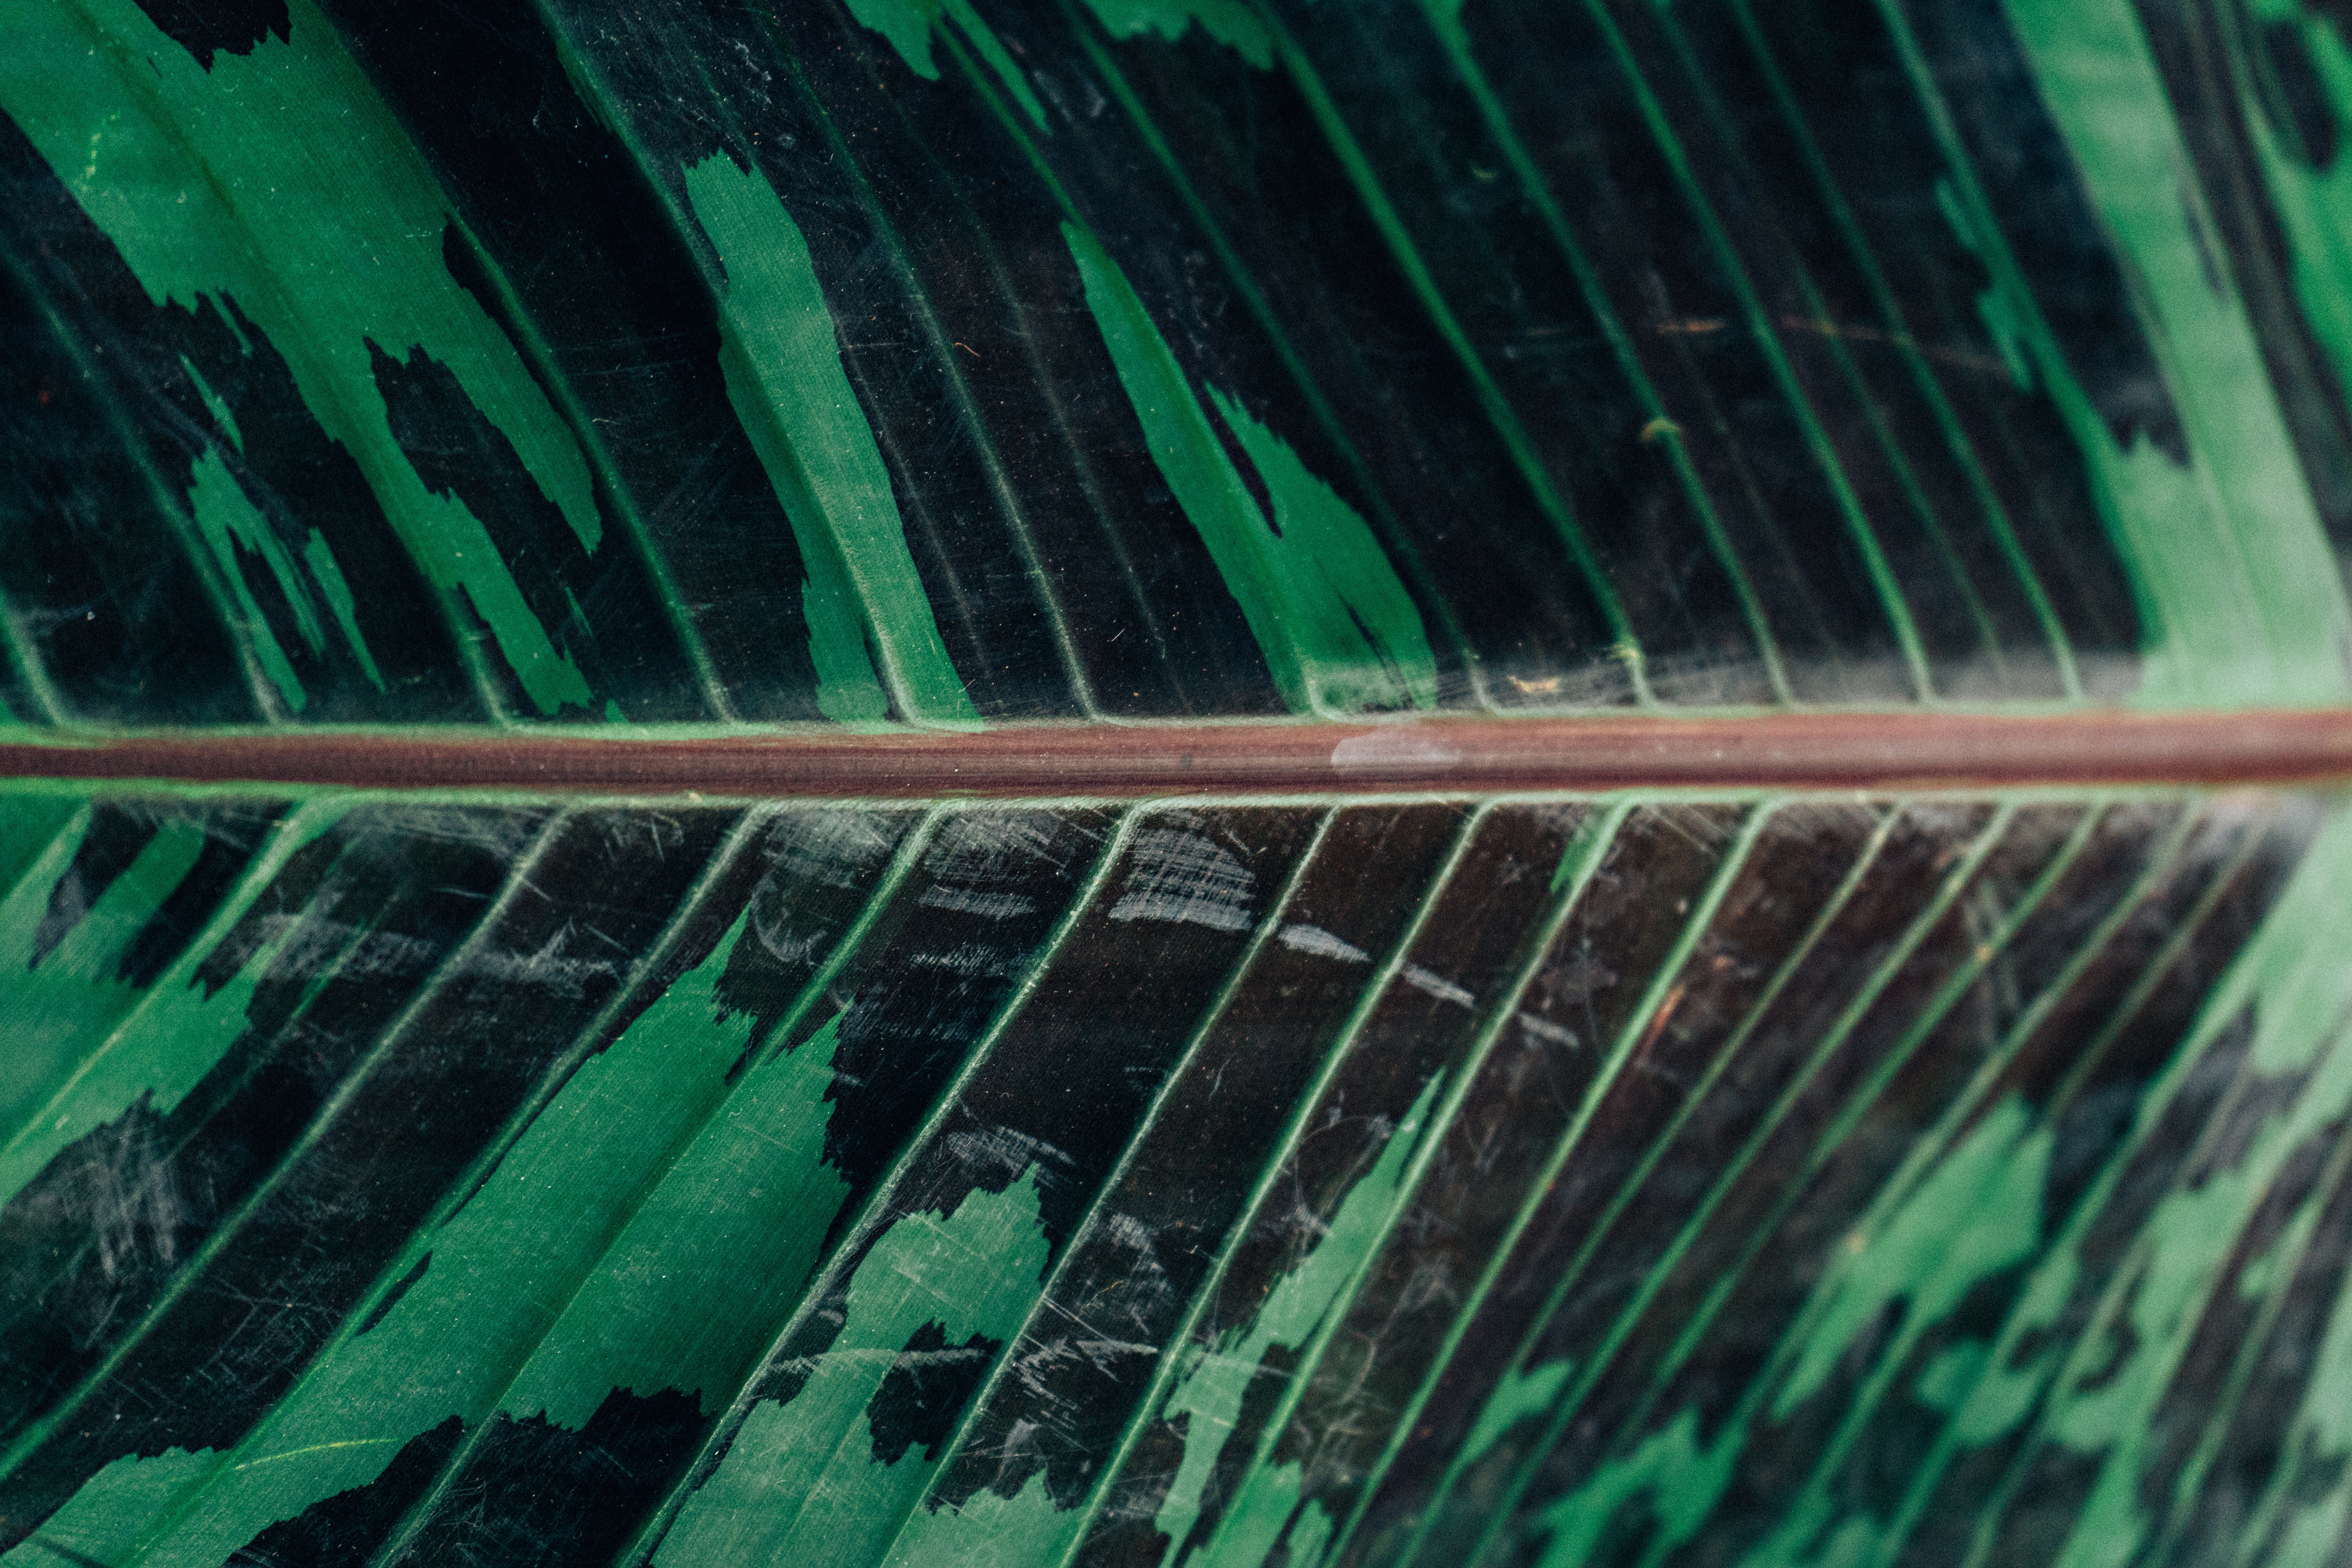
wing, light, sunlight, texture, leaf, line, green, color, blue, material, close up, macro photography